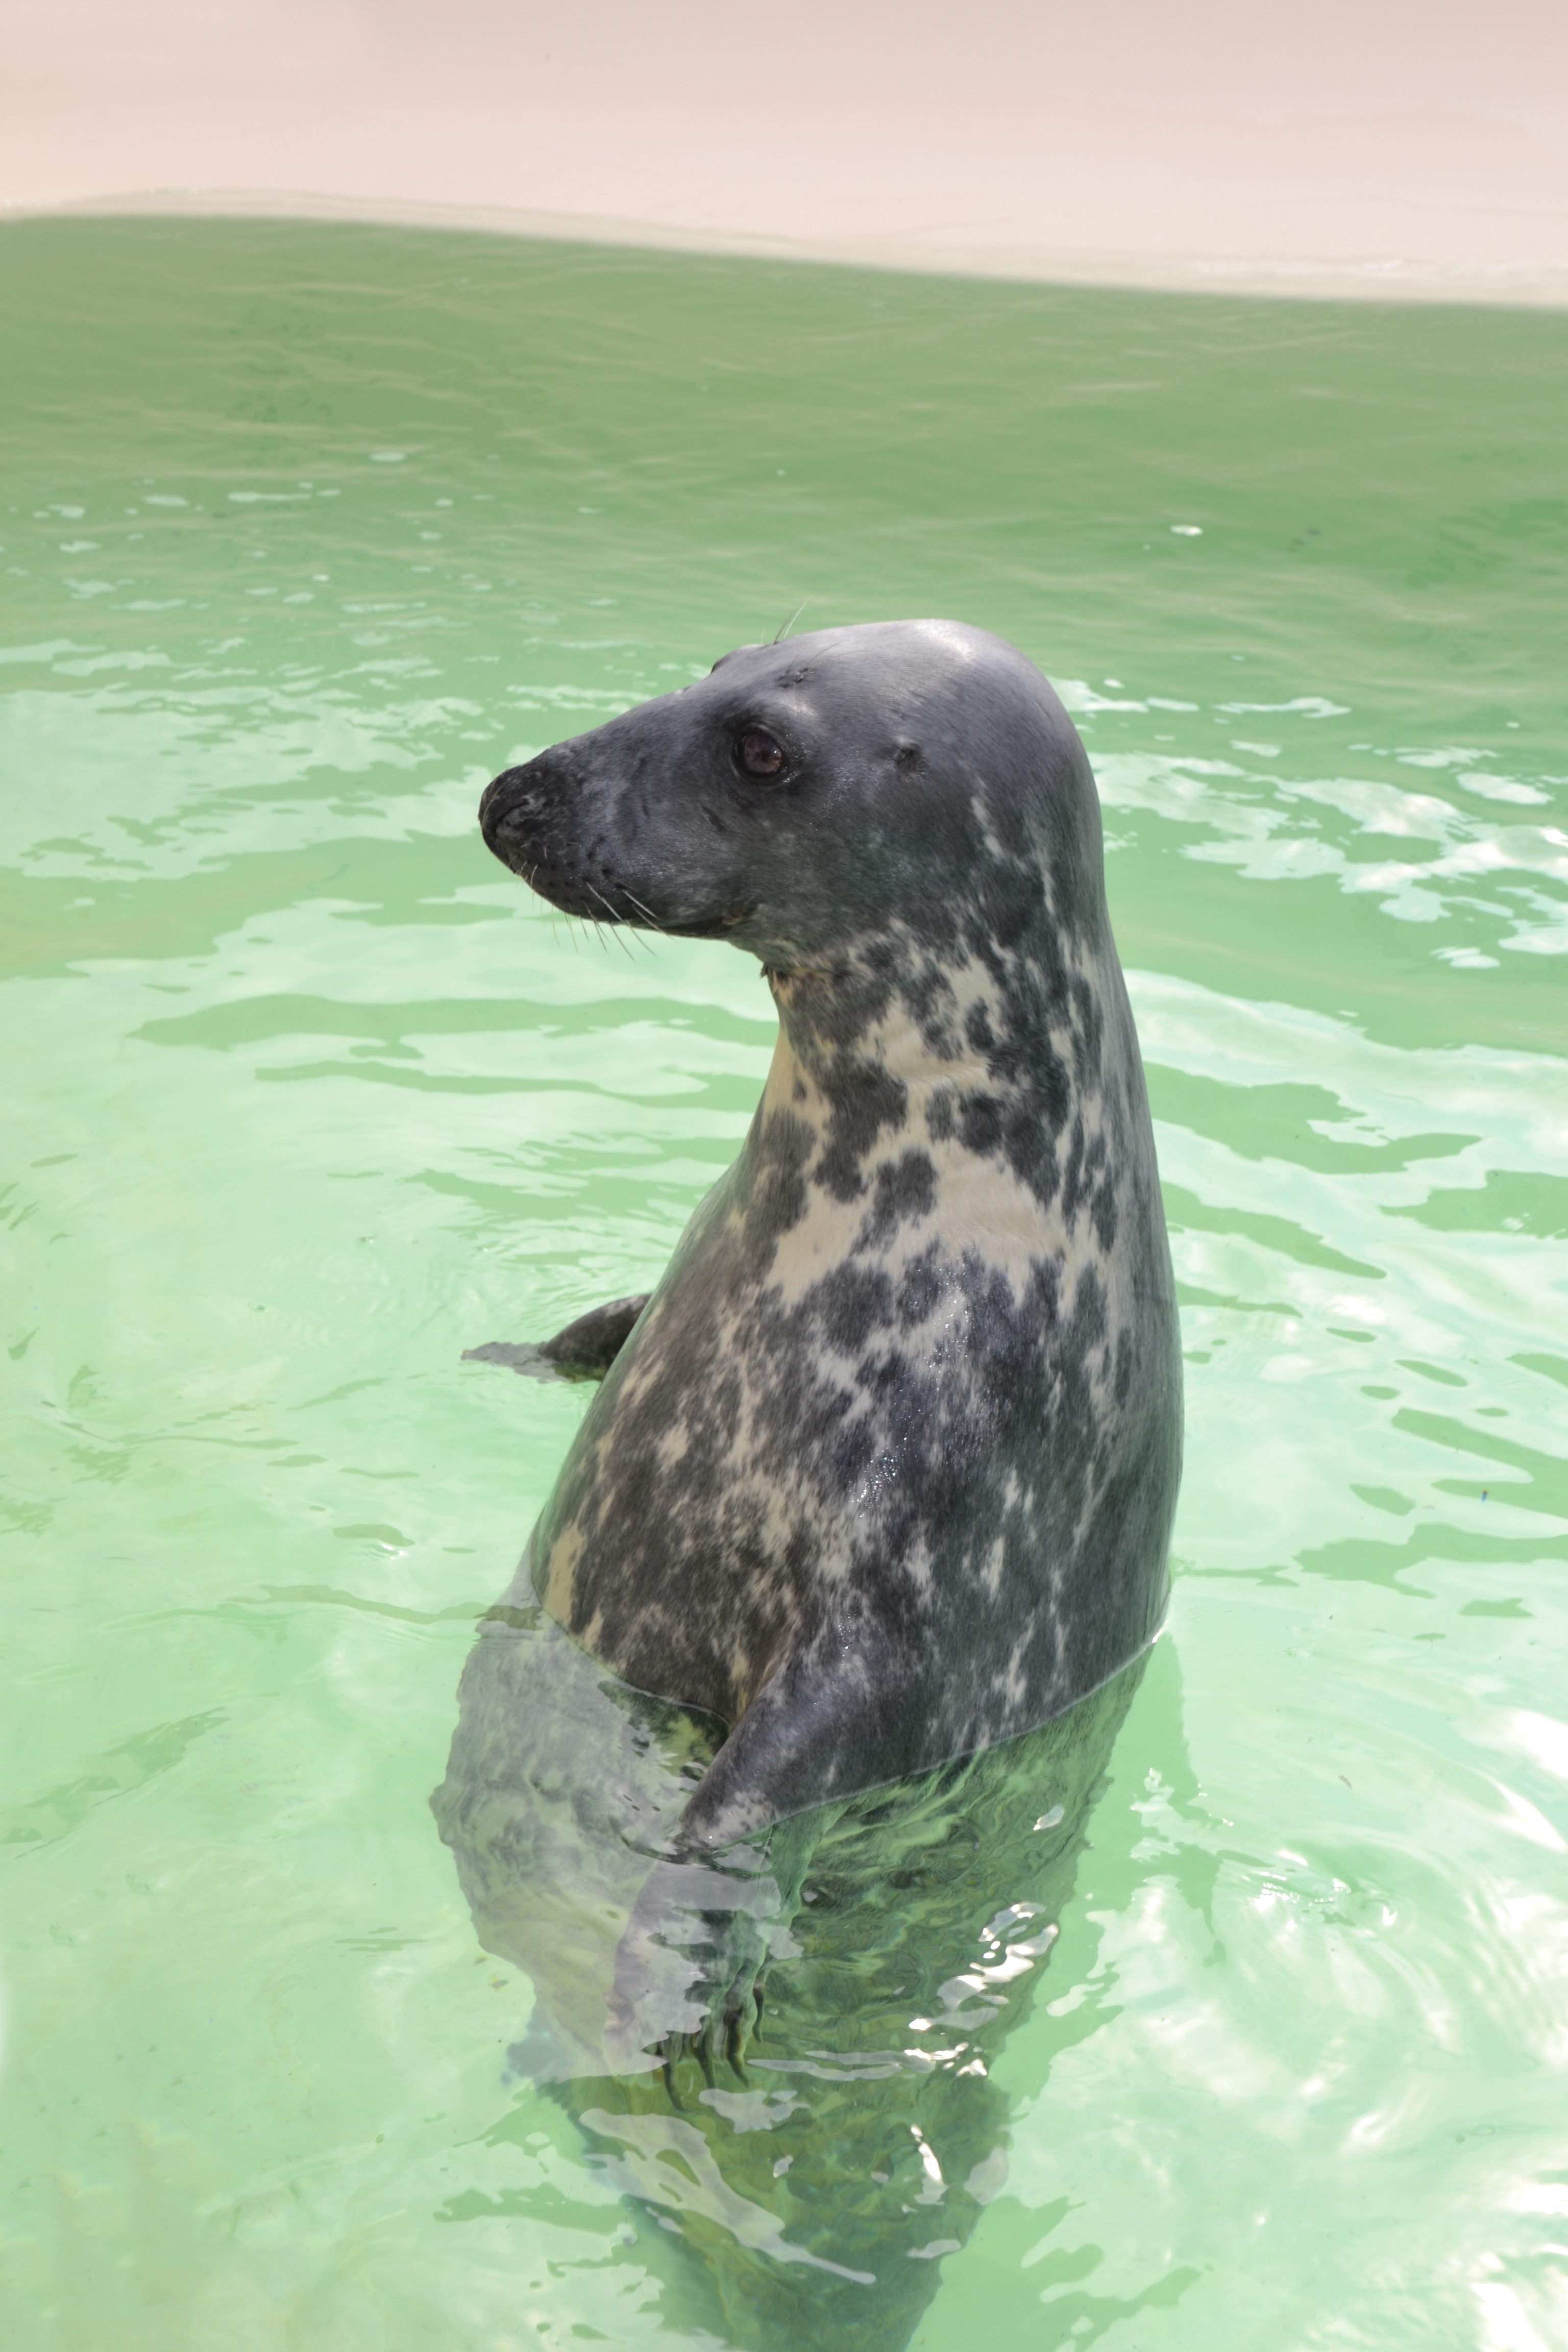
sea, water, animal, wildlife, zoo, biology, mammal, fauna, sea lion, seals, vertebrate, animal world, north sea, harbor seal, robbe, marine mammal